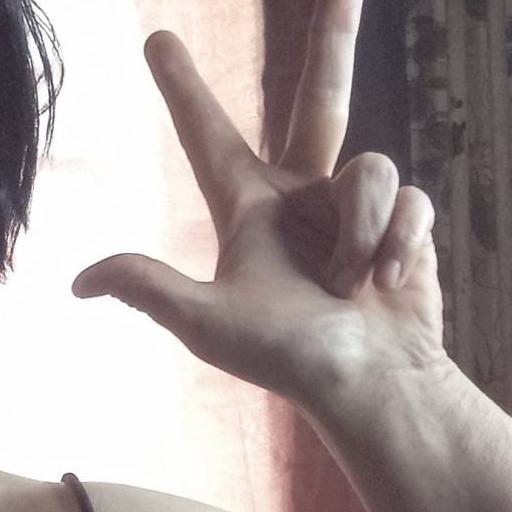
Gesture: three2